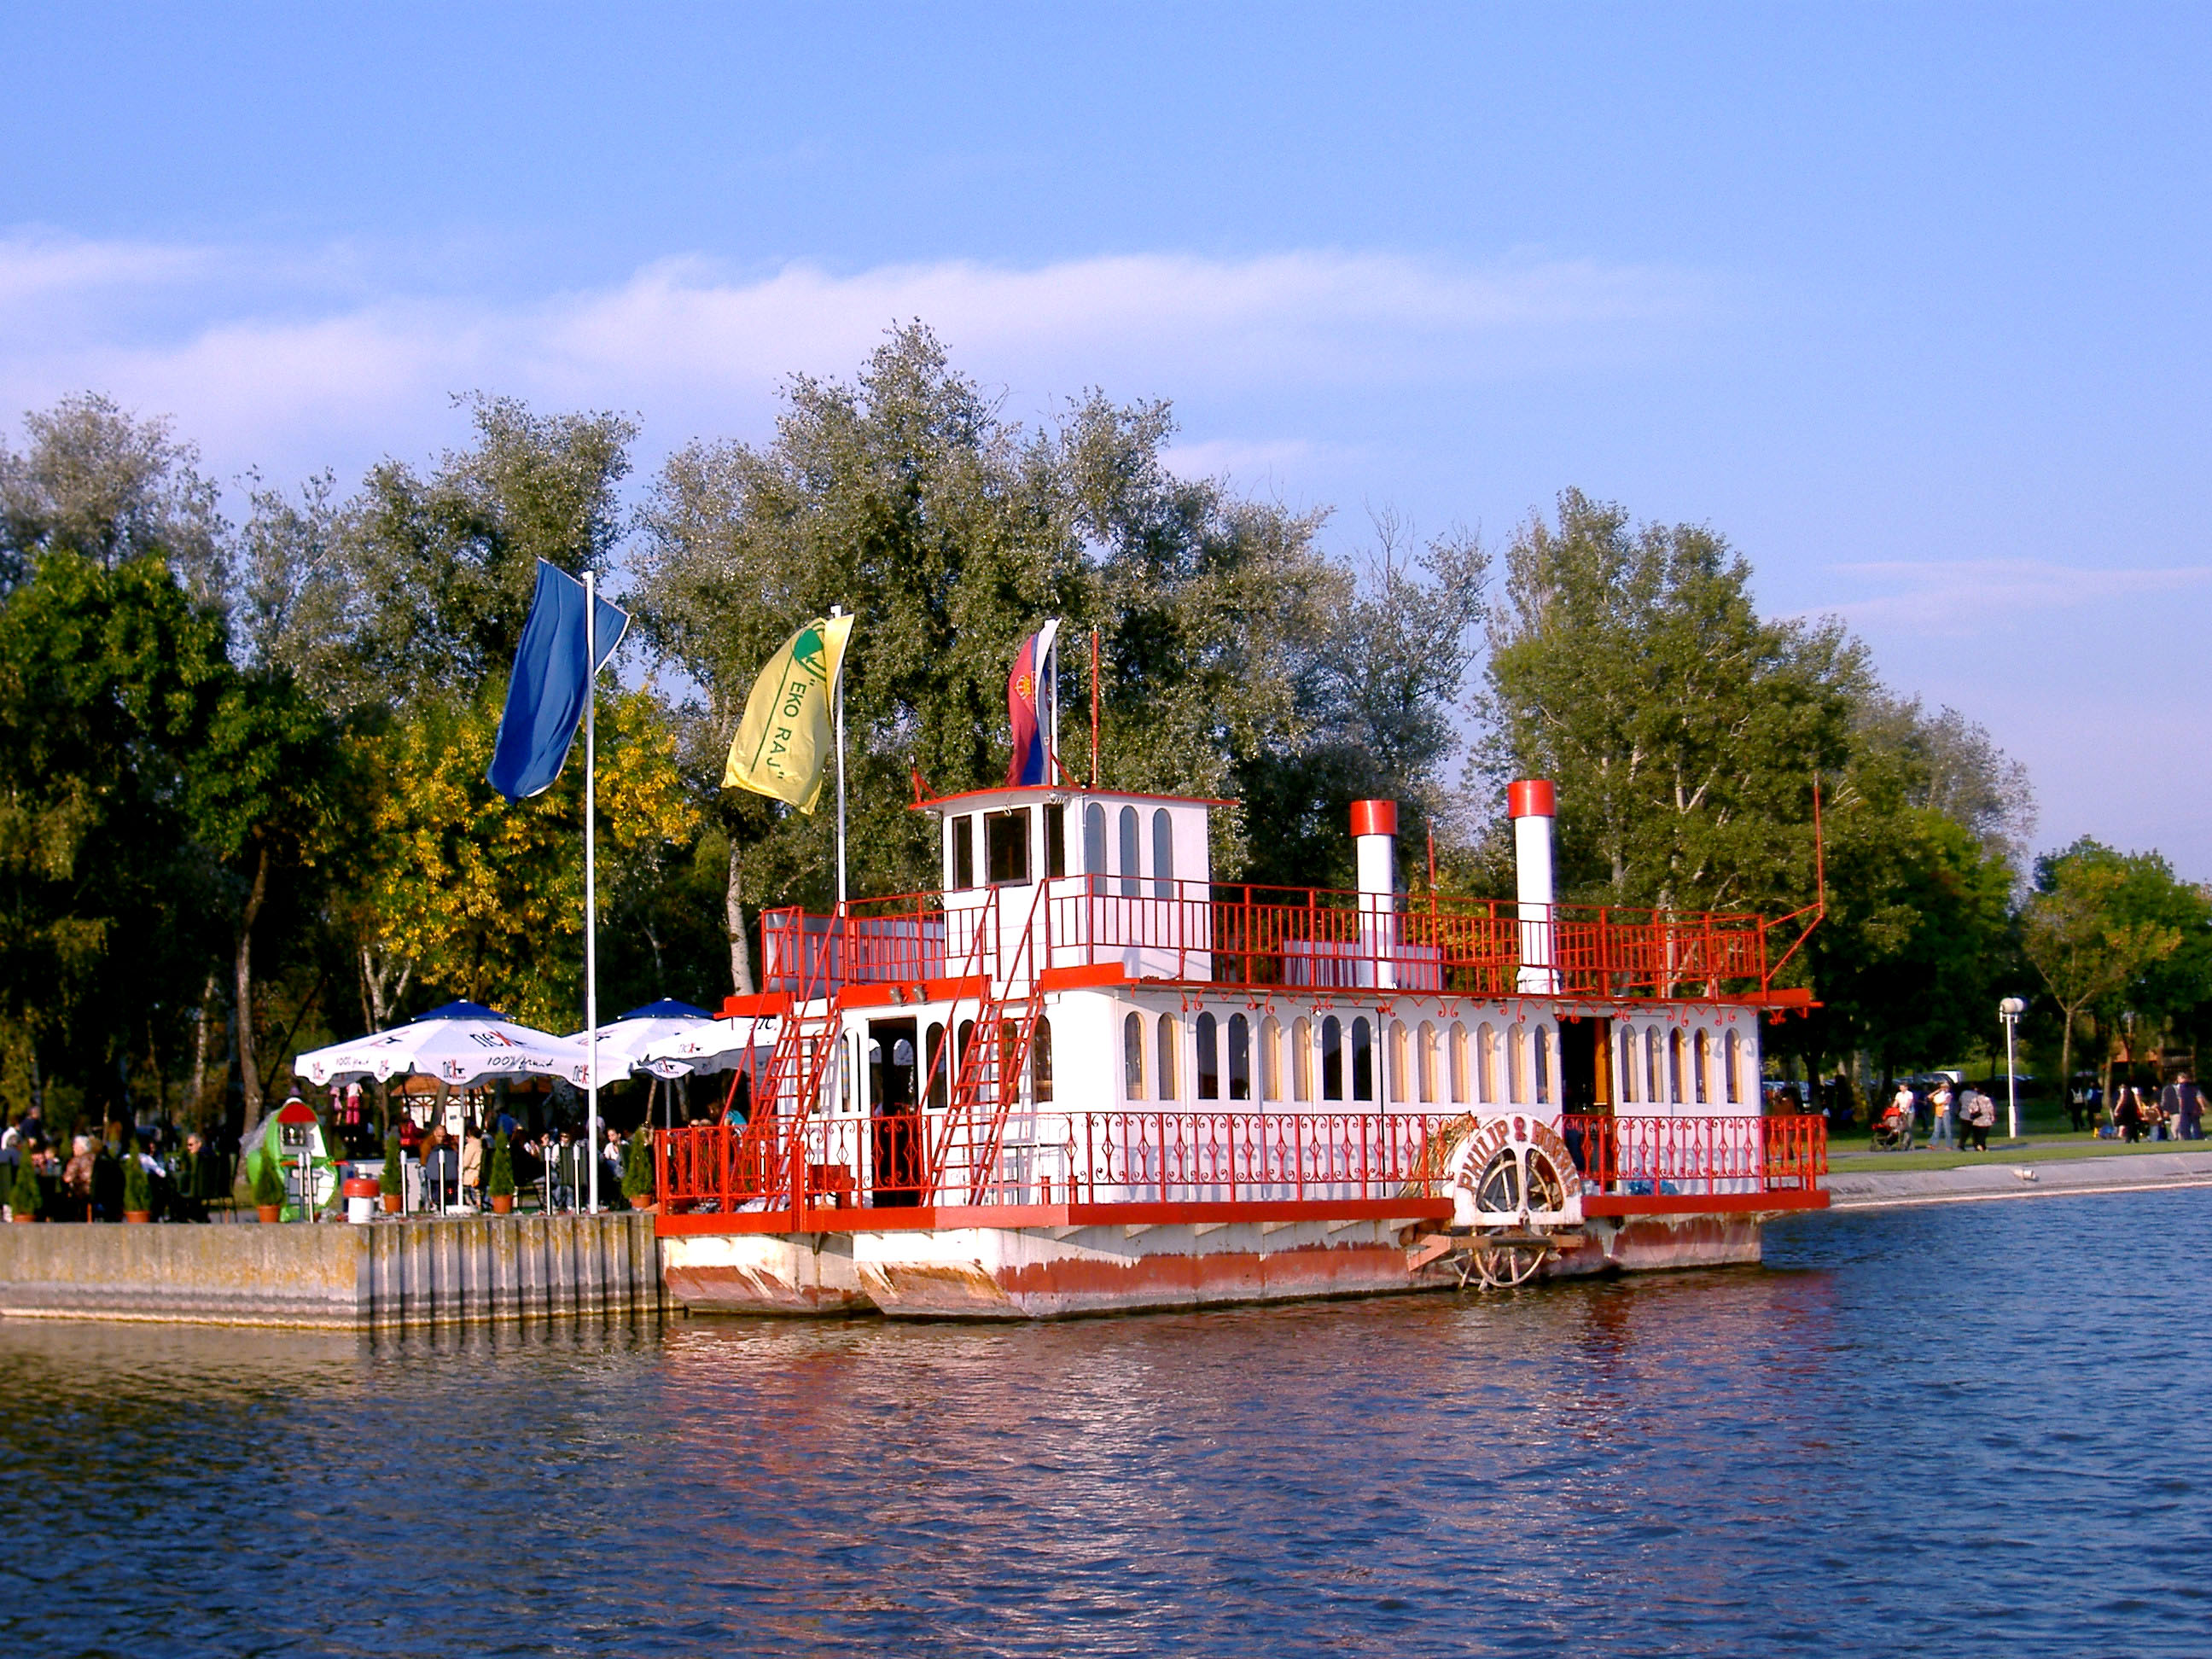
steamboat, restaurant, dock, port, blue, sky, water, vintage, classic, retro, Palic, lake, subotica, vojvodina, serbia, photo, postcard, travel, poster, waterway, water transportation, tree, boat, reflection, river, watercraft, plant, tourist attraction, recreation, tourism, motor ship, canal